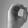
ASL letter: O